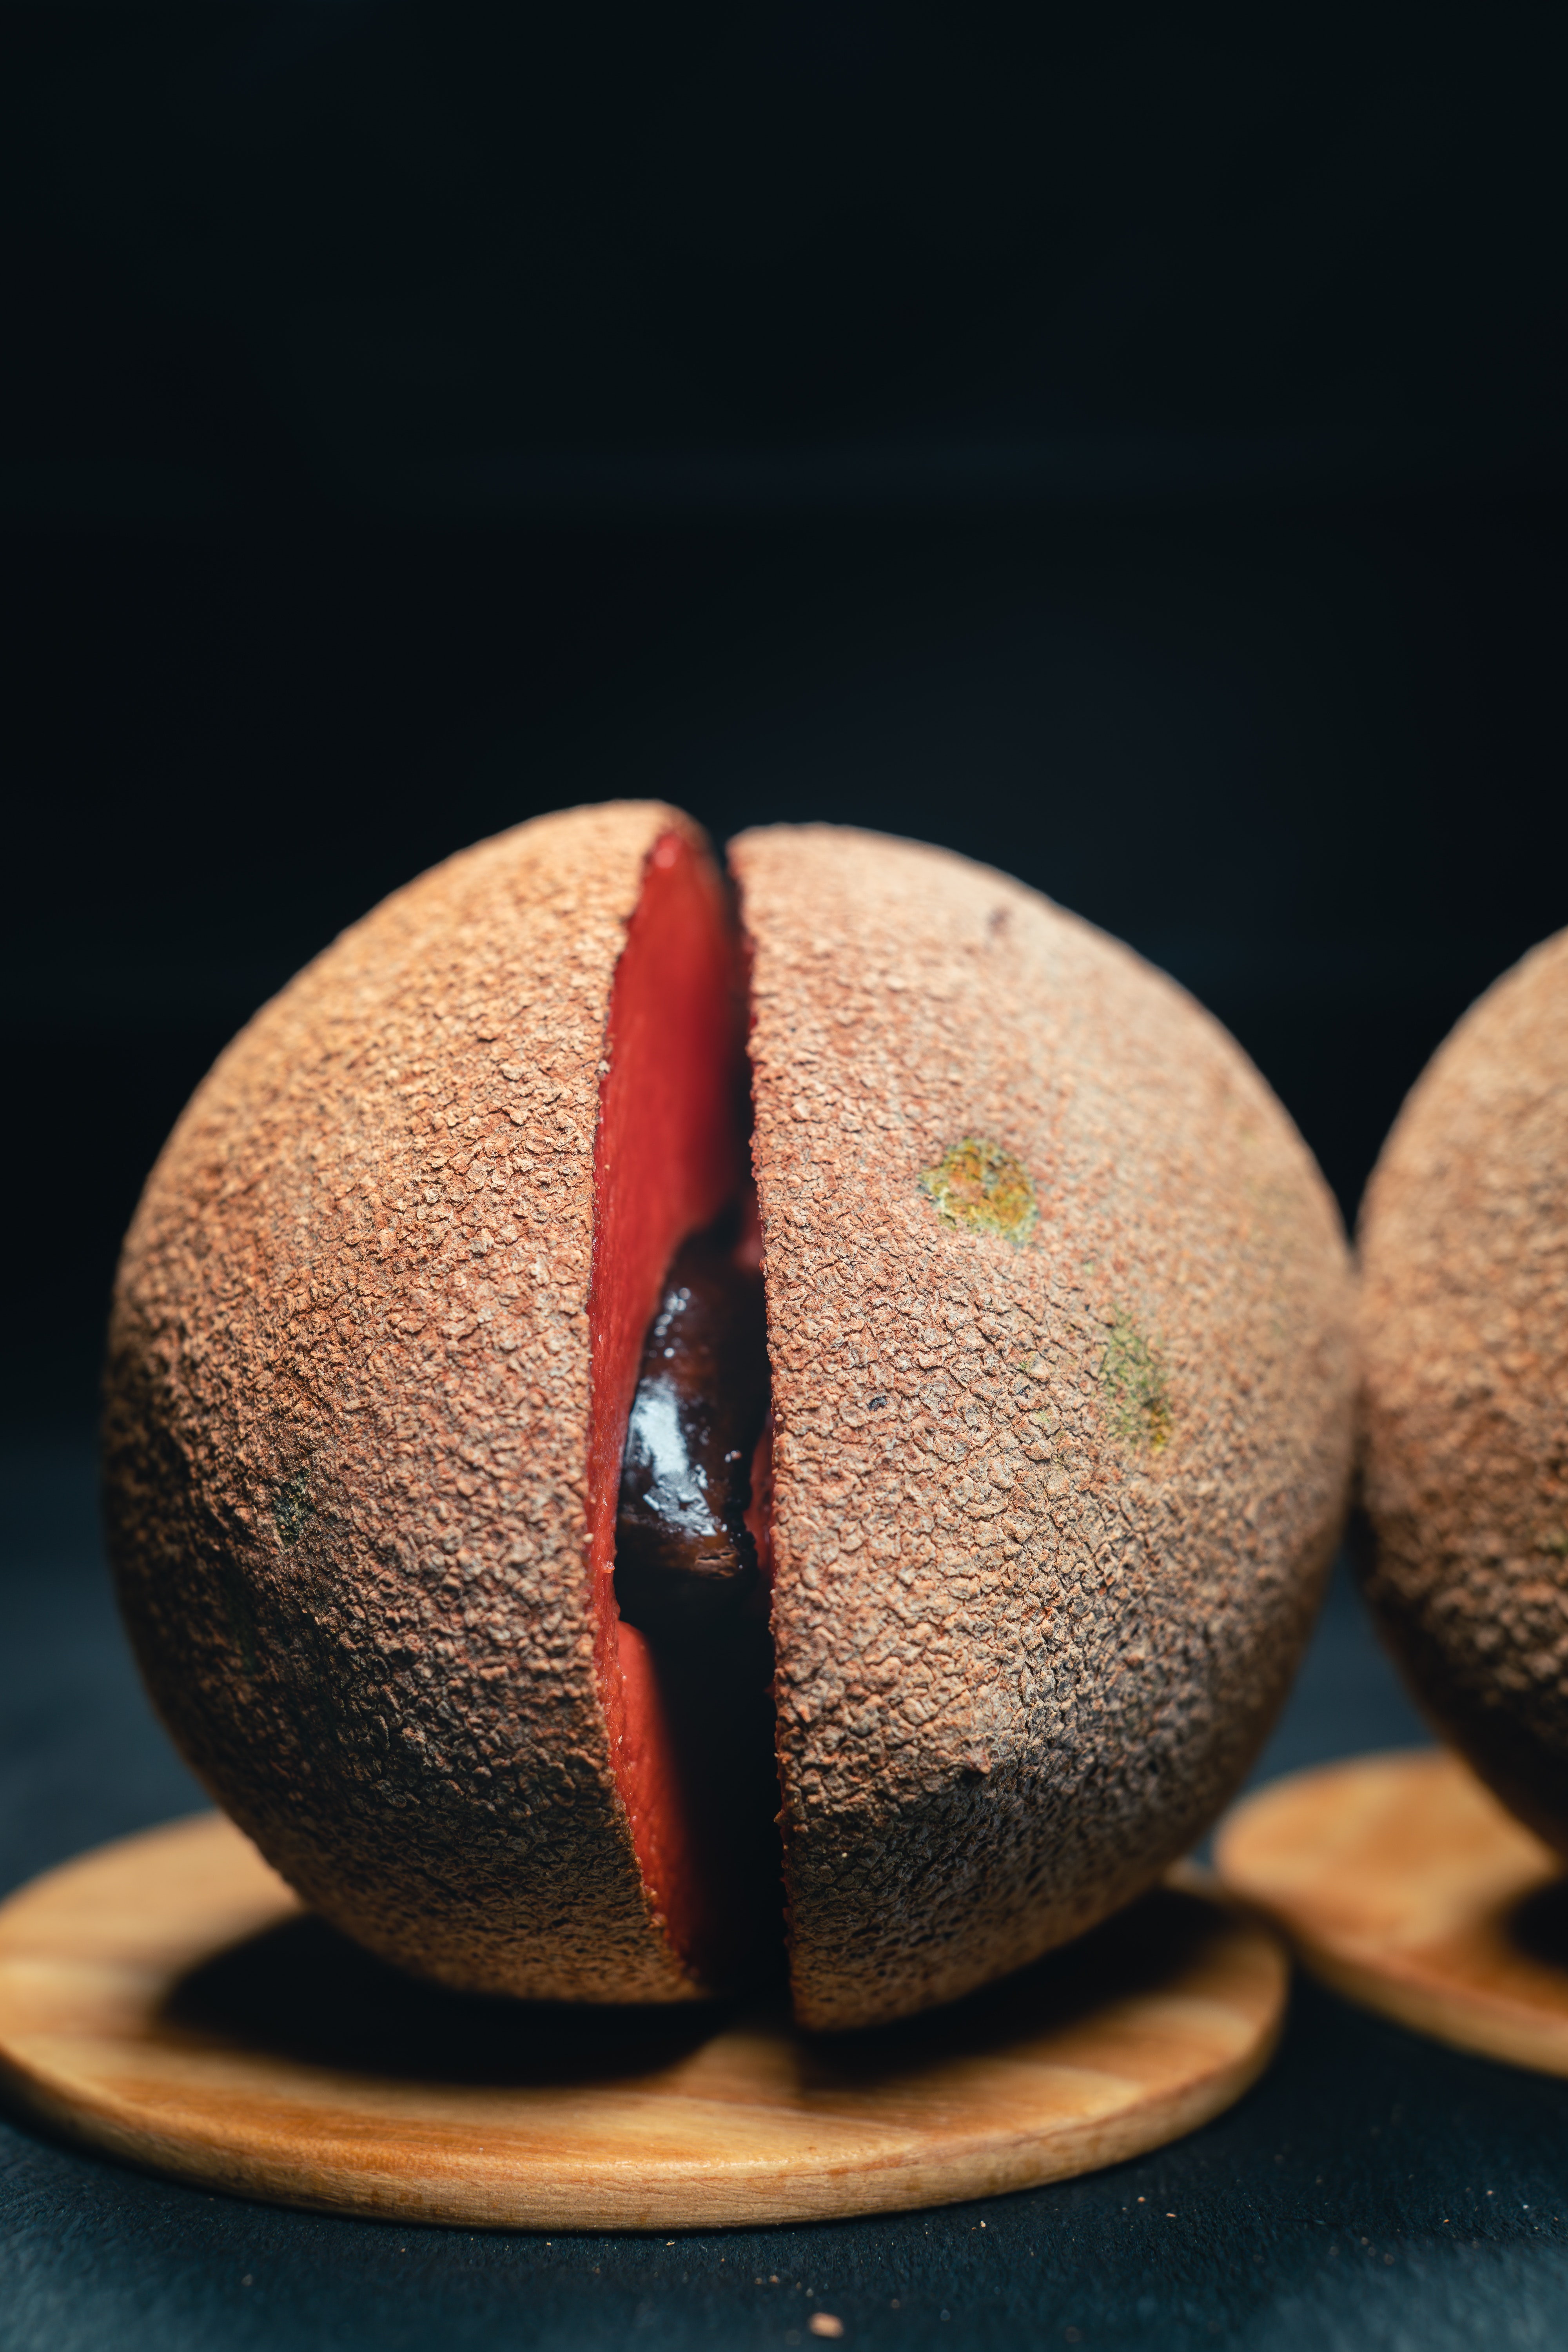
fruit, Tints and shades, wood, cone, carmine, metal, fashion accessory, hat, pebble, rock, still life photography, beach, egg, natural foods, still life, font, macro photography, art